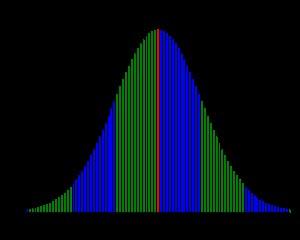
The Bell Curve: Intelligence and Class Structure in American Life est un livre paru en 1994, écrit par le psychologue Richard J. Herrnstein et le politologue Charles Murray, tous deux américains. Leur thèse est que le QI serait un élément déterminant de caractéristiques comme les revenus, la criminalité, etc. Ils définissent une « élite cognitive » et abordent en particulier la question des différences d’intelligence selon l’appartenance ethnique, soit la thématique liée à la comparaison entre race et intelligence.
La psychologie de l'enfant est une discipline de la psychologie qui a pour objet d'étude les processus de pensée et des comportements de l'enfant, son développement psychologique et ses problèmes éventuels. Elle prend en compte son environnement.
Le quotient intellectuel, ou QI, est le résultat d'un test psychométrique qui entend fournir une indication quantitative standardisée de l'intelligence humaine.
L'intelligence humaine est caractérisée par plusieurs aptitudes, surtout cognitives, qui permettent à l'individu humain d'apprendre, de former des concepts, de comprendre, d'appliquer la logique et la raison. Elle comprend la capacité à reconnaître des tendances, comprendre les idées, planifier, résoudre des problèmes, prendre des décisions, conserver des informations, et utiliser la langue pour communiquer.